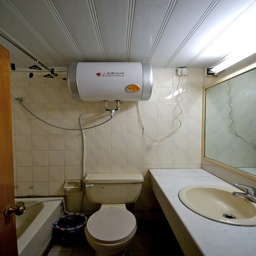
An old fashioned bathroom has a suspended water tank.
The bathroom looks dirty someone needs to clean them
A bathroom with a toilet, sink, tub, and mirror.
A restroom toilet, sink vanity and a tub.
An old bathroom with a water heater is featured.